The White Sister (1915 film)

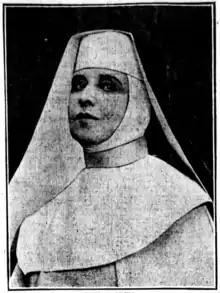
Viola Allen, the well-known stage star, as she appeared in "The White Sister."

The White Sister is a 1915 American silent film produced by Essanay Studios. It is based on the 1909 play "The White Sister" by F. Marion Crawford and Walter Hackett. This film, directed by Fred E. Wright, stars Viola Allen, a prominent stage actress in her first movie. Allen had also created the role in the play and it was one of her biggest successes. It is not known whether the film survives.